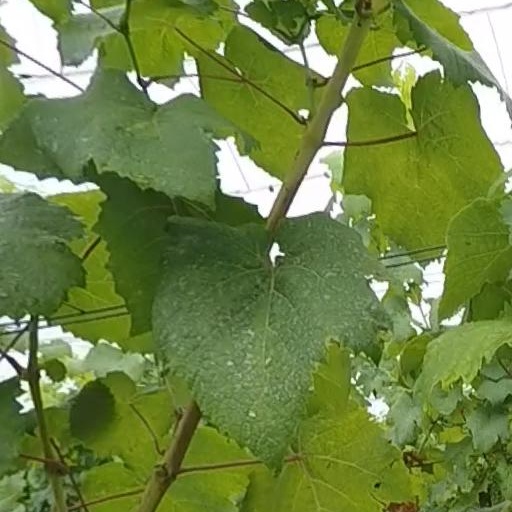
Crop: grape